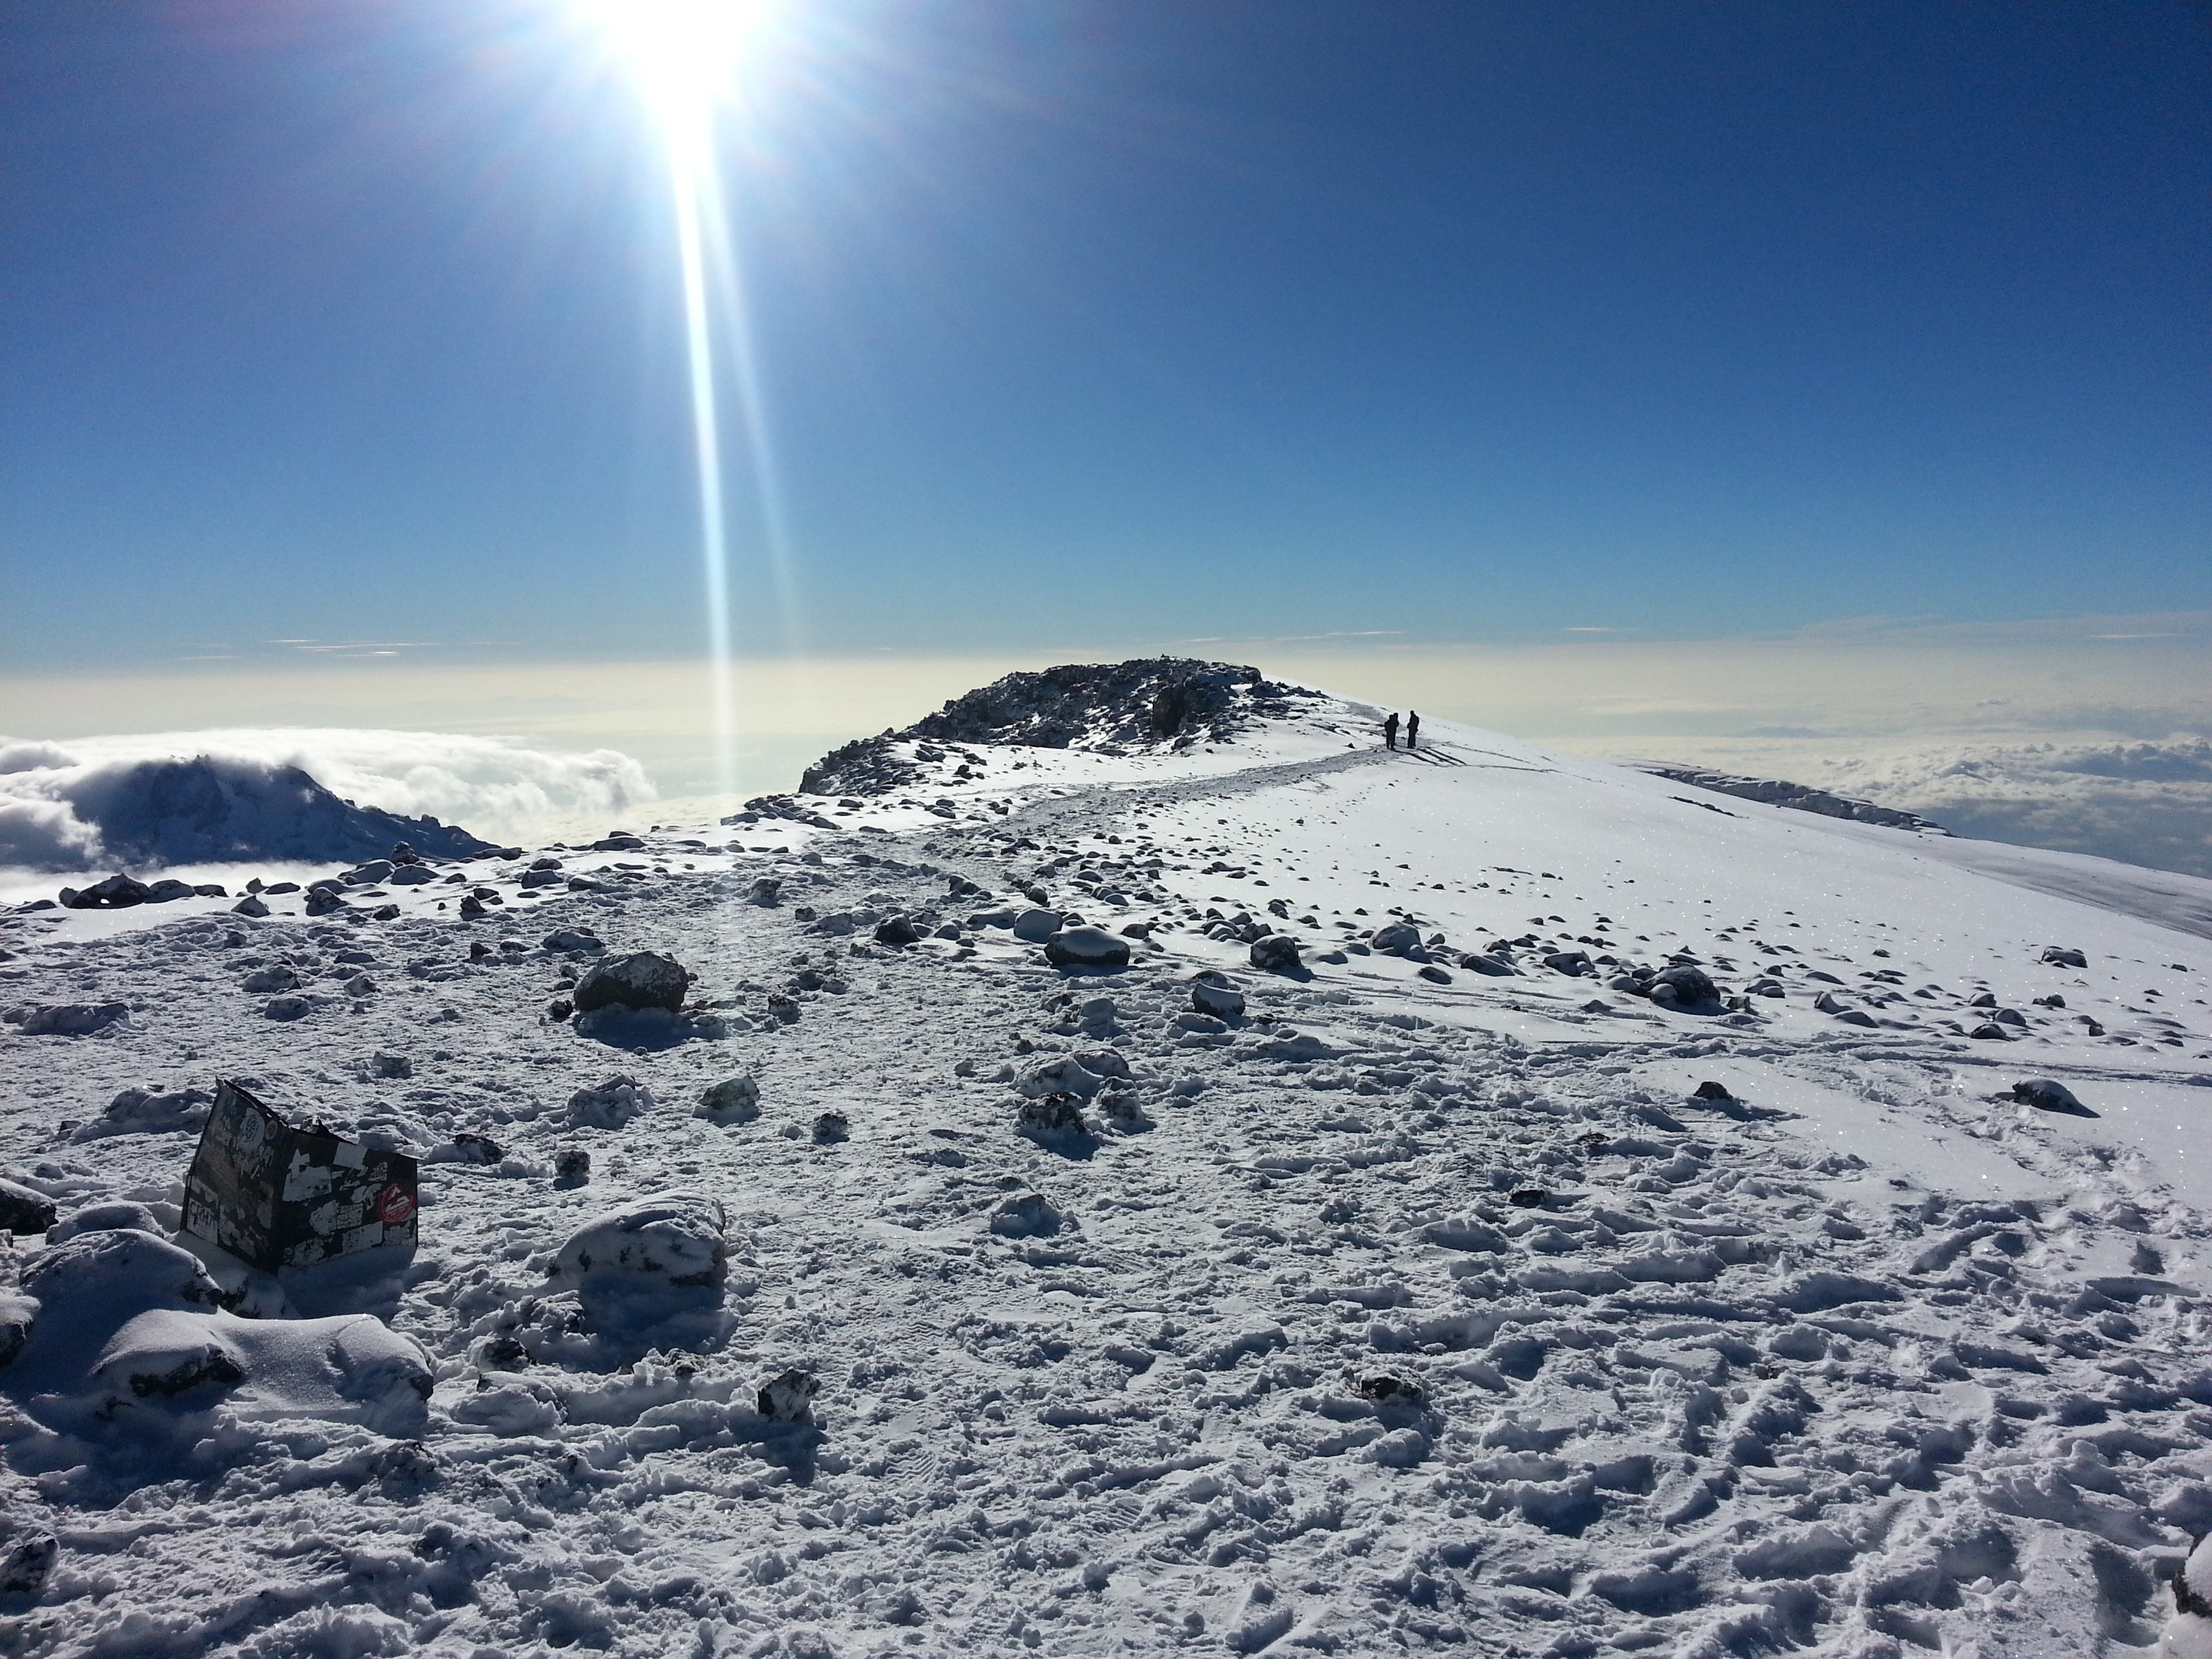
landscape, nature, outdoor, wilderness, mountain, snow, cold, winter, white, adventure, frost, land, mountain range, wild, environment, ice, tranquil, scenic, natural, africa, scenery, weather, snowy, frozen, arctic, season, summit, snowfall, cool, plateau, kilimanjaro, frosty, piste, arctic ocean, mountainous landforms, geological phenomenon, blu sky